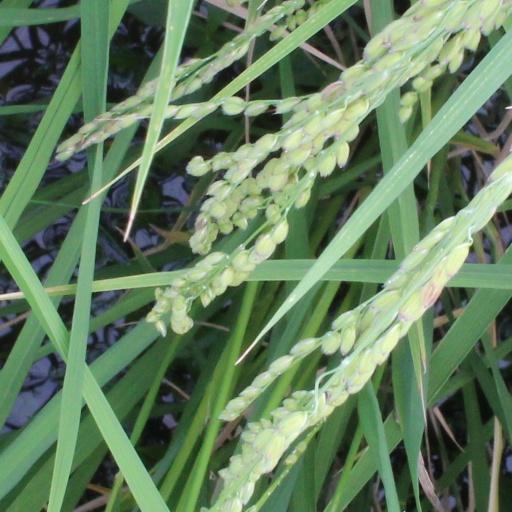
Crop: rice